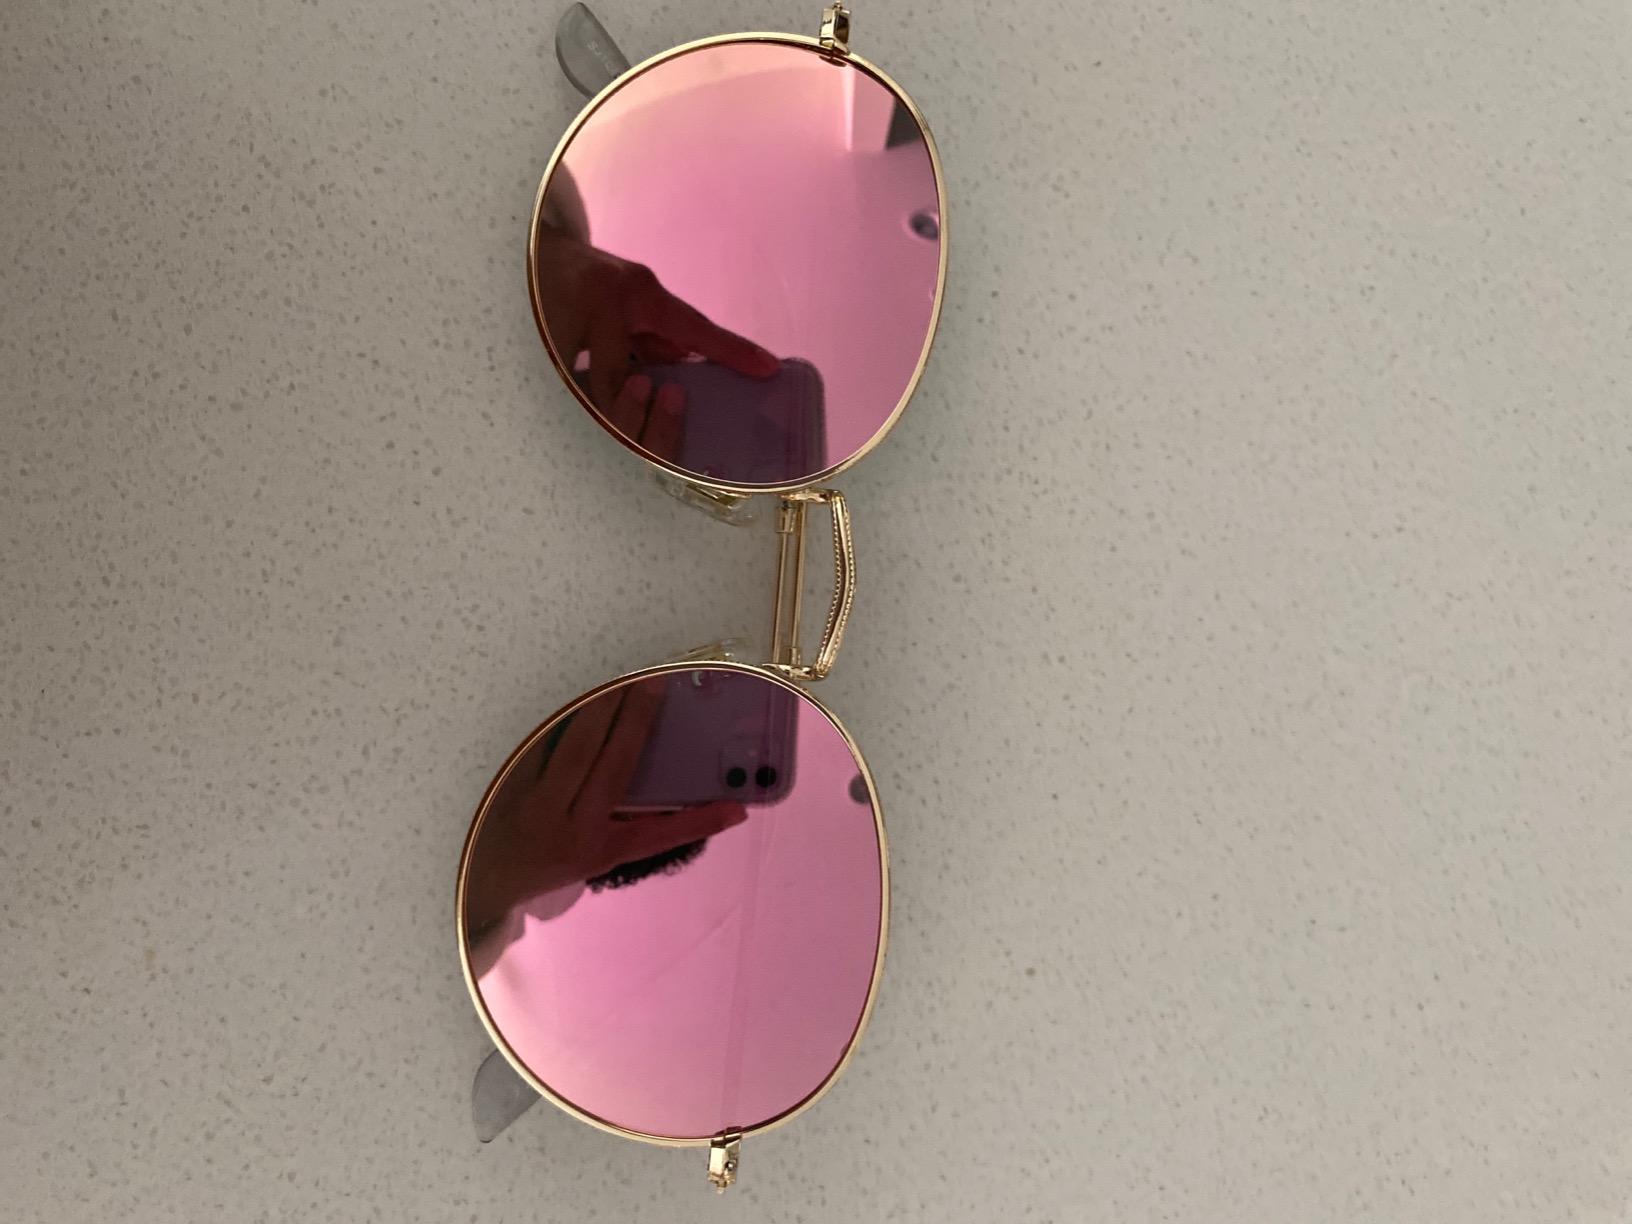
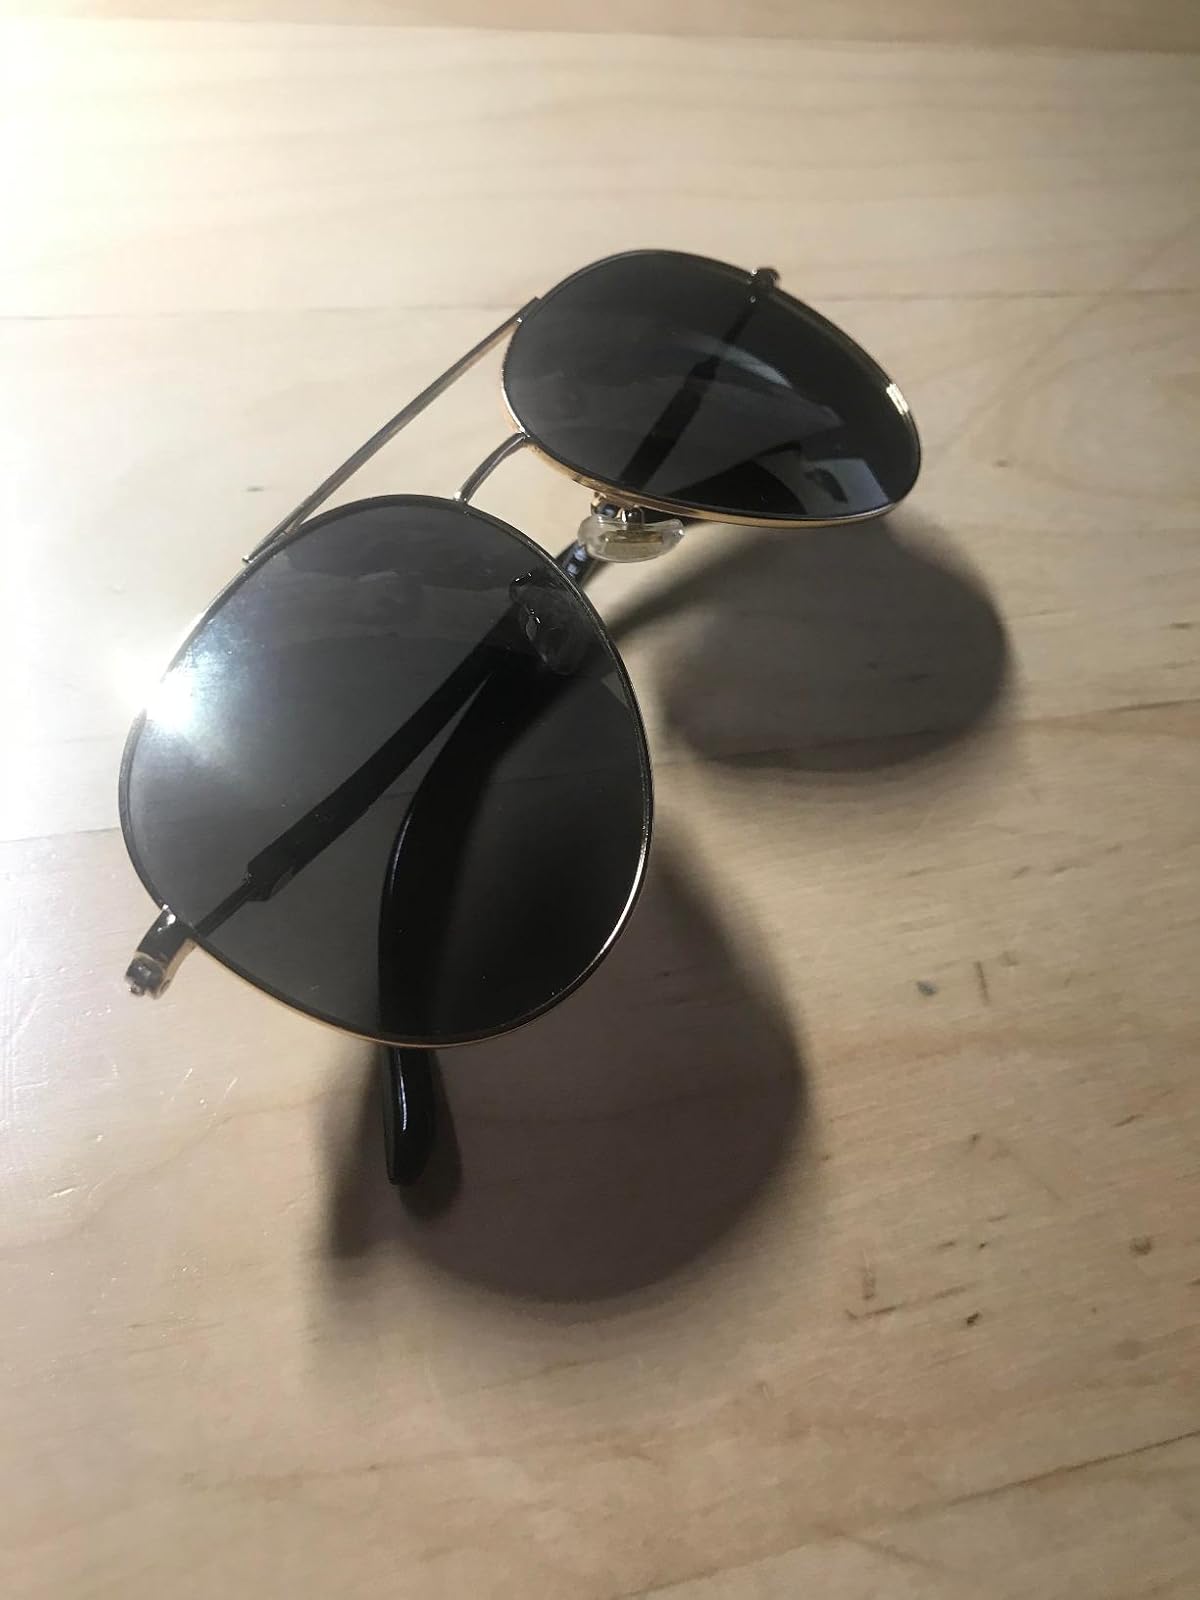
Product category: accessories_sunglasses
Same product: no